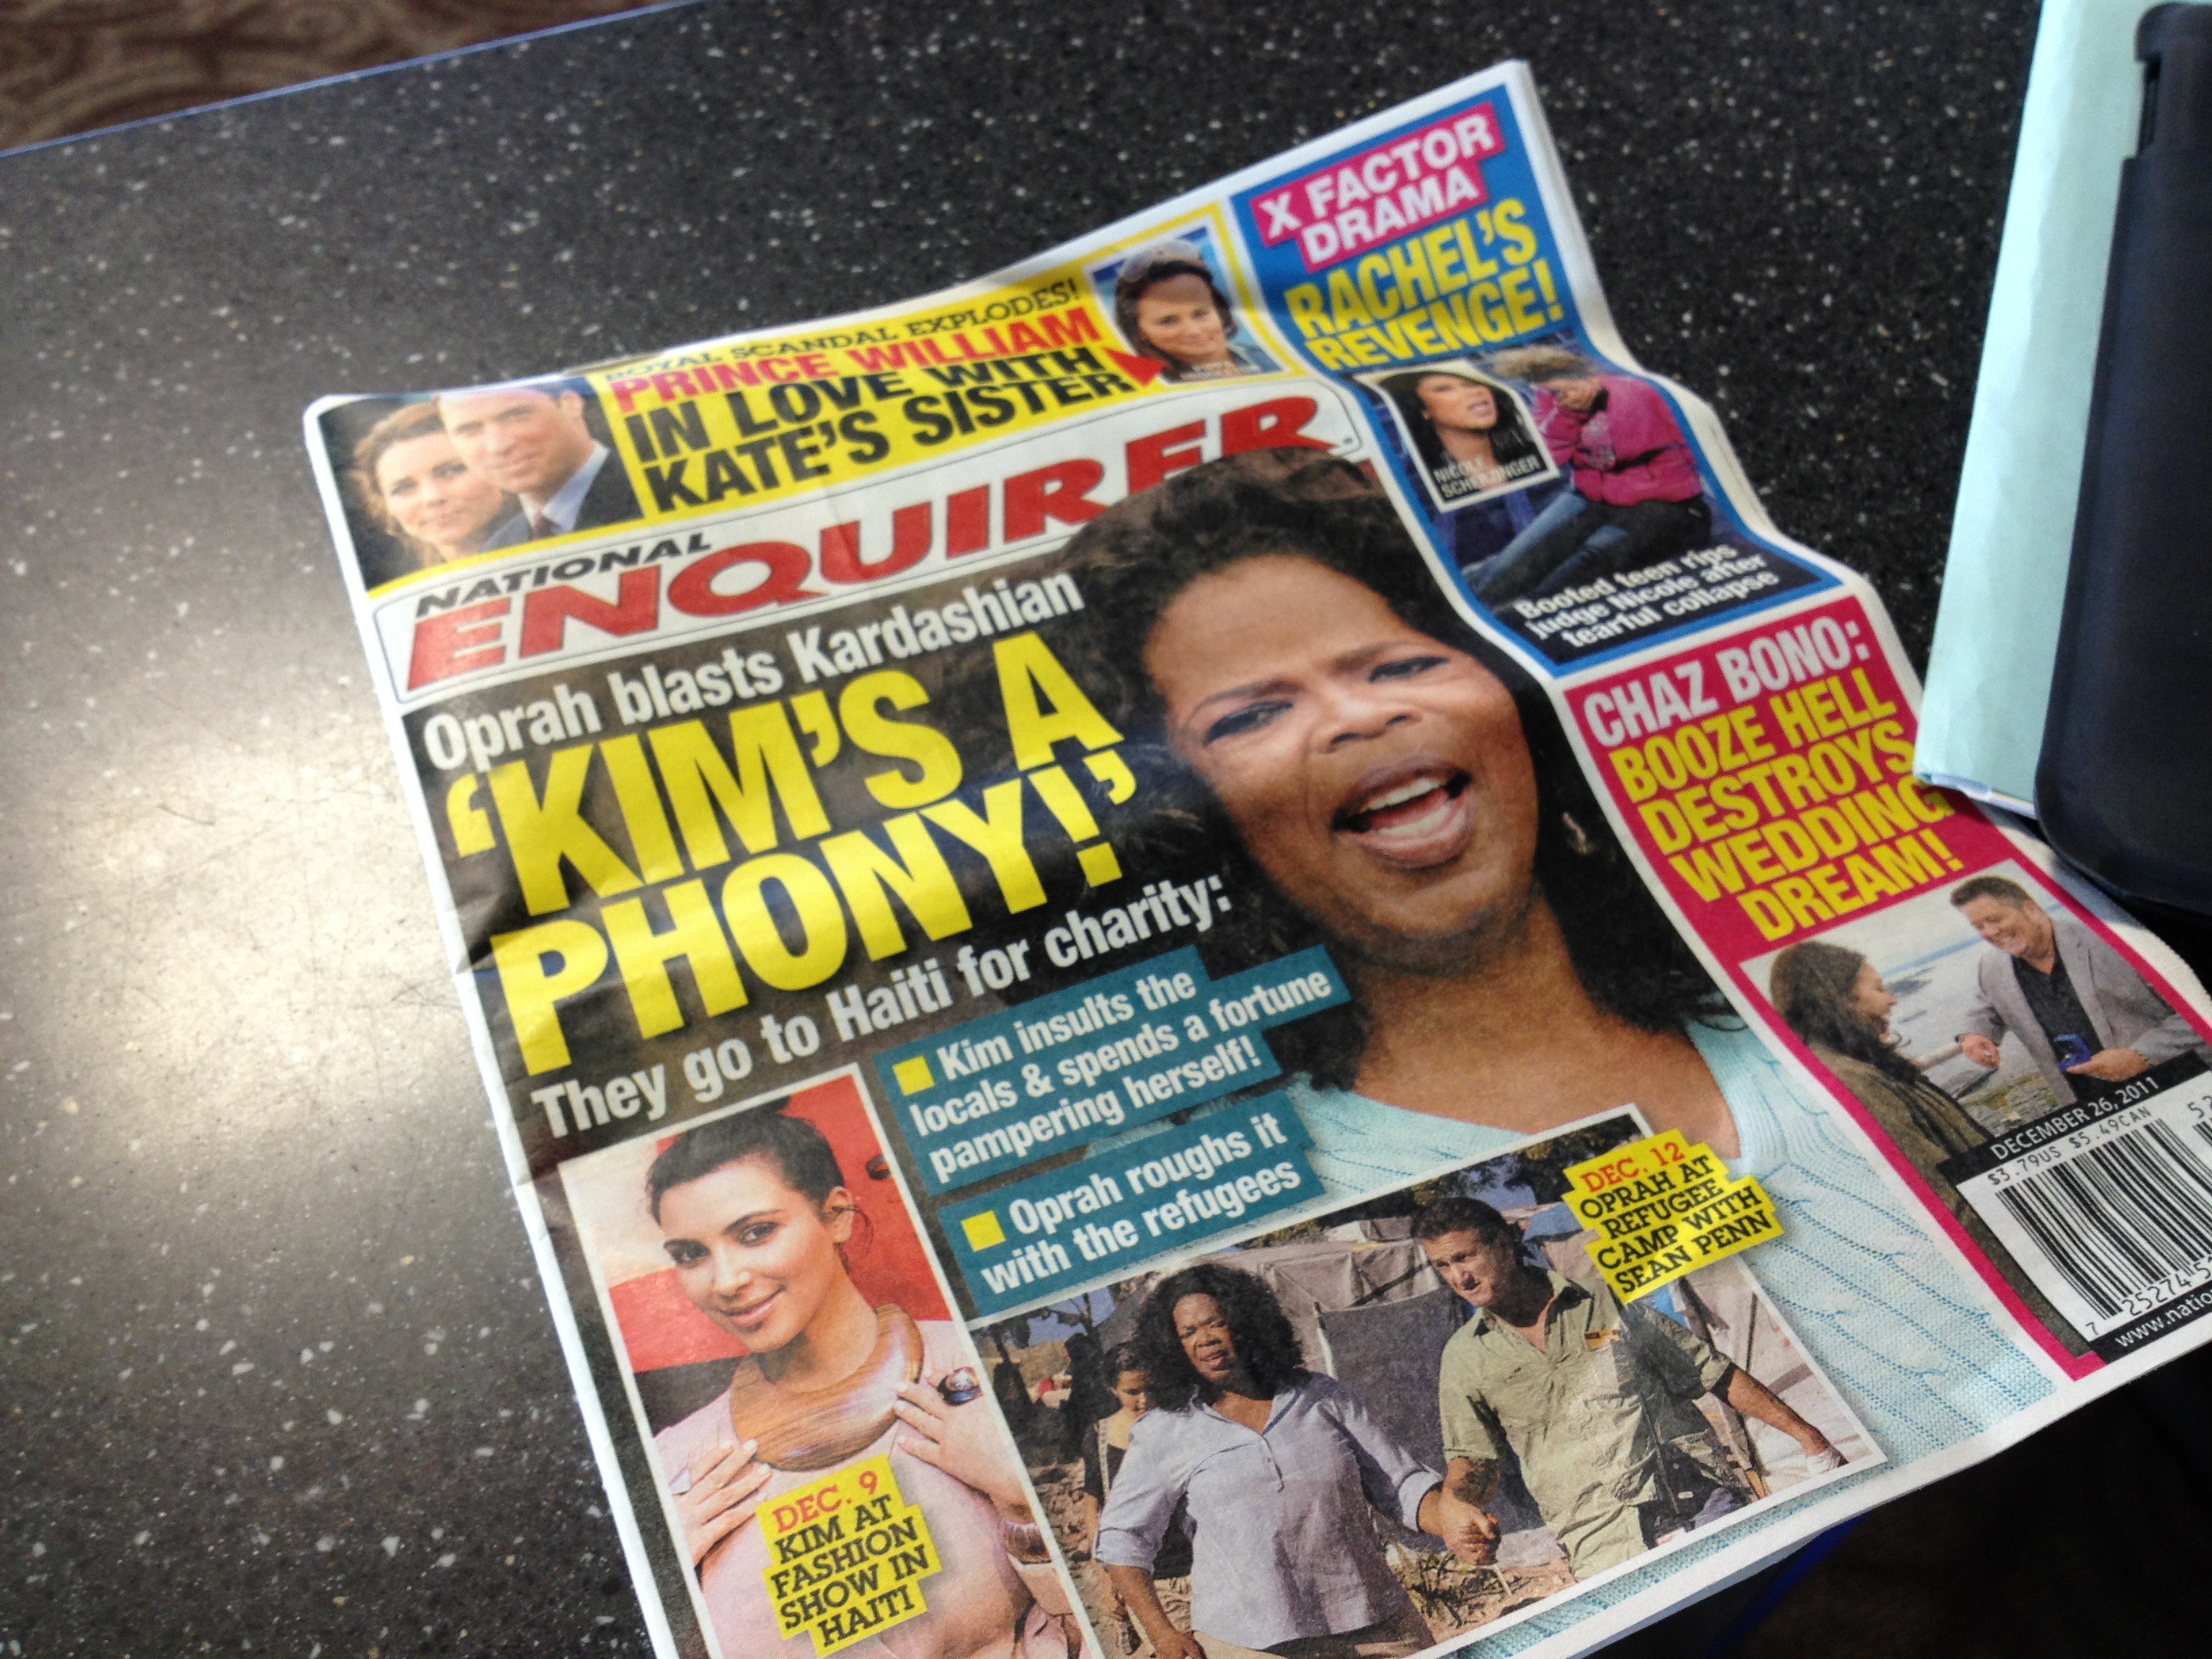
advertising, newspaper, magazine, comics, comic book